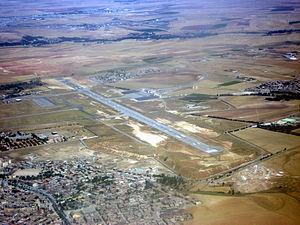
Ain Arnat est une commune de la wilaya de Sétif, située à 7 kilomètres à l'ouest de la ville de Sétif.
L'aéroport de Sétif - 8 mai 1945 est un aéroport international mixte algérien situé à Ain Arnat 12 km à l'ouest de la ville de Sétif.